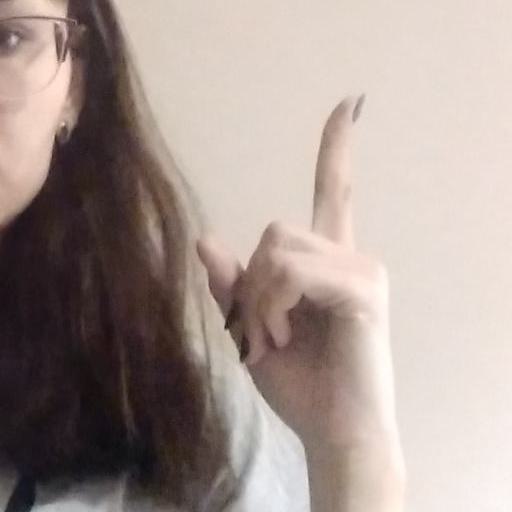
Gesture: one